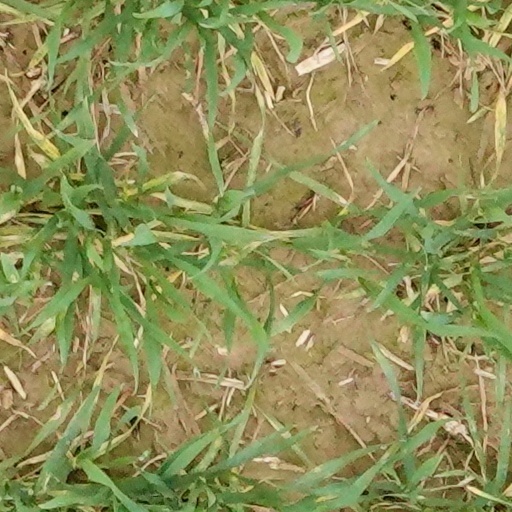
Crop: wheat